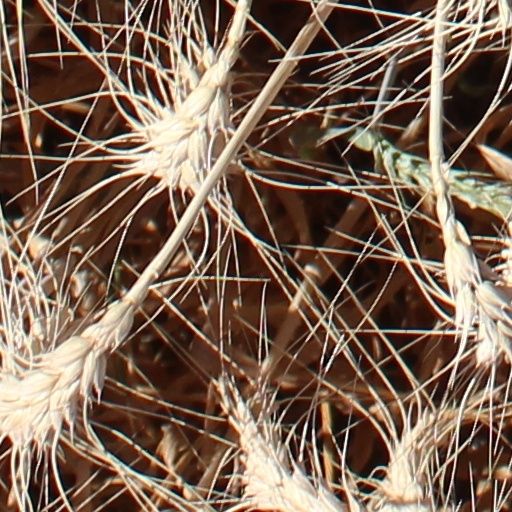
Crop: wheat